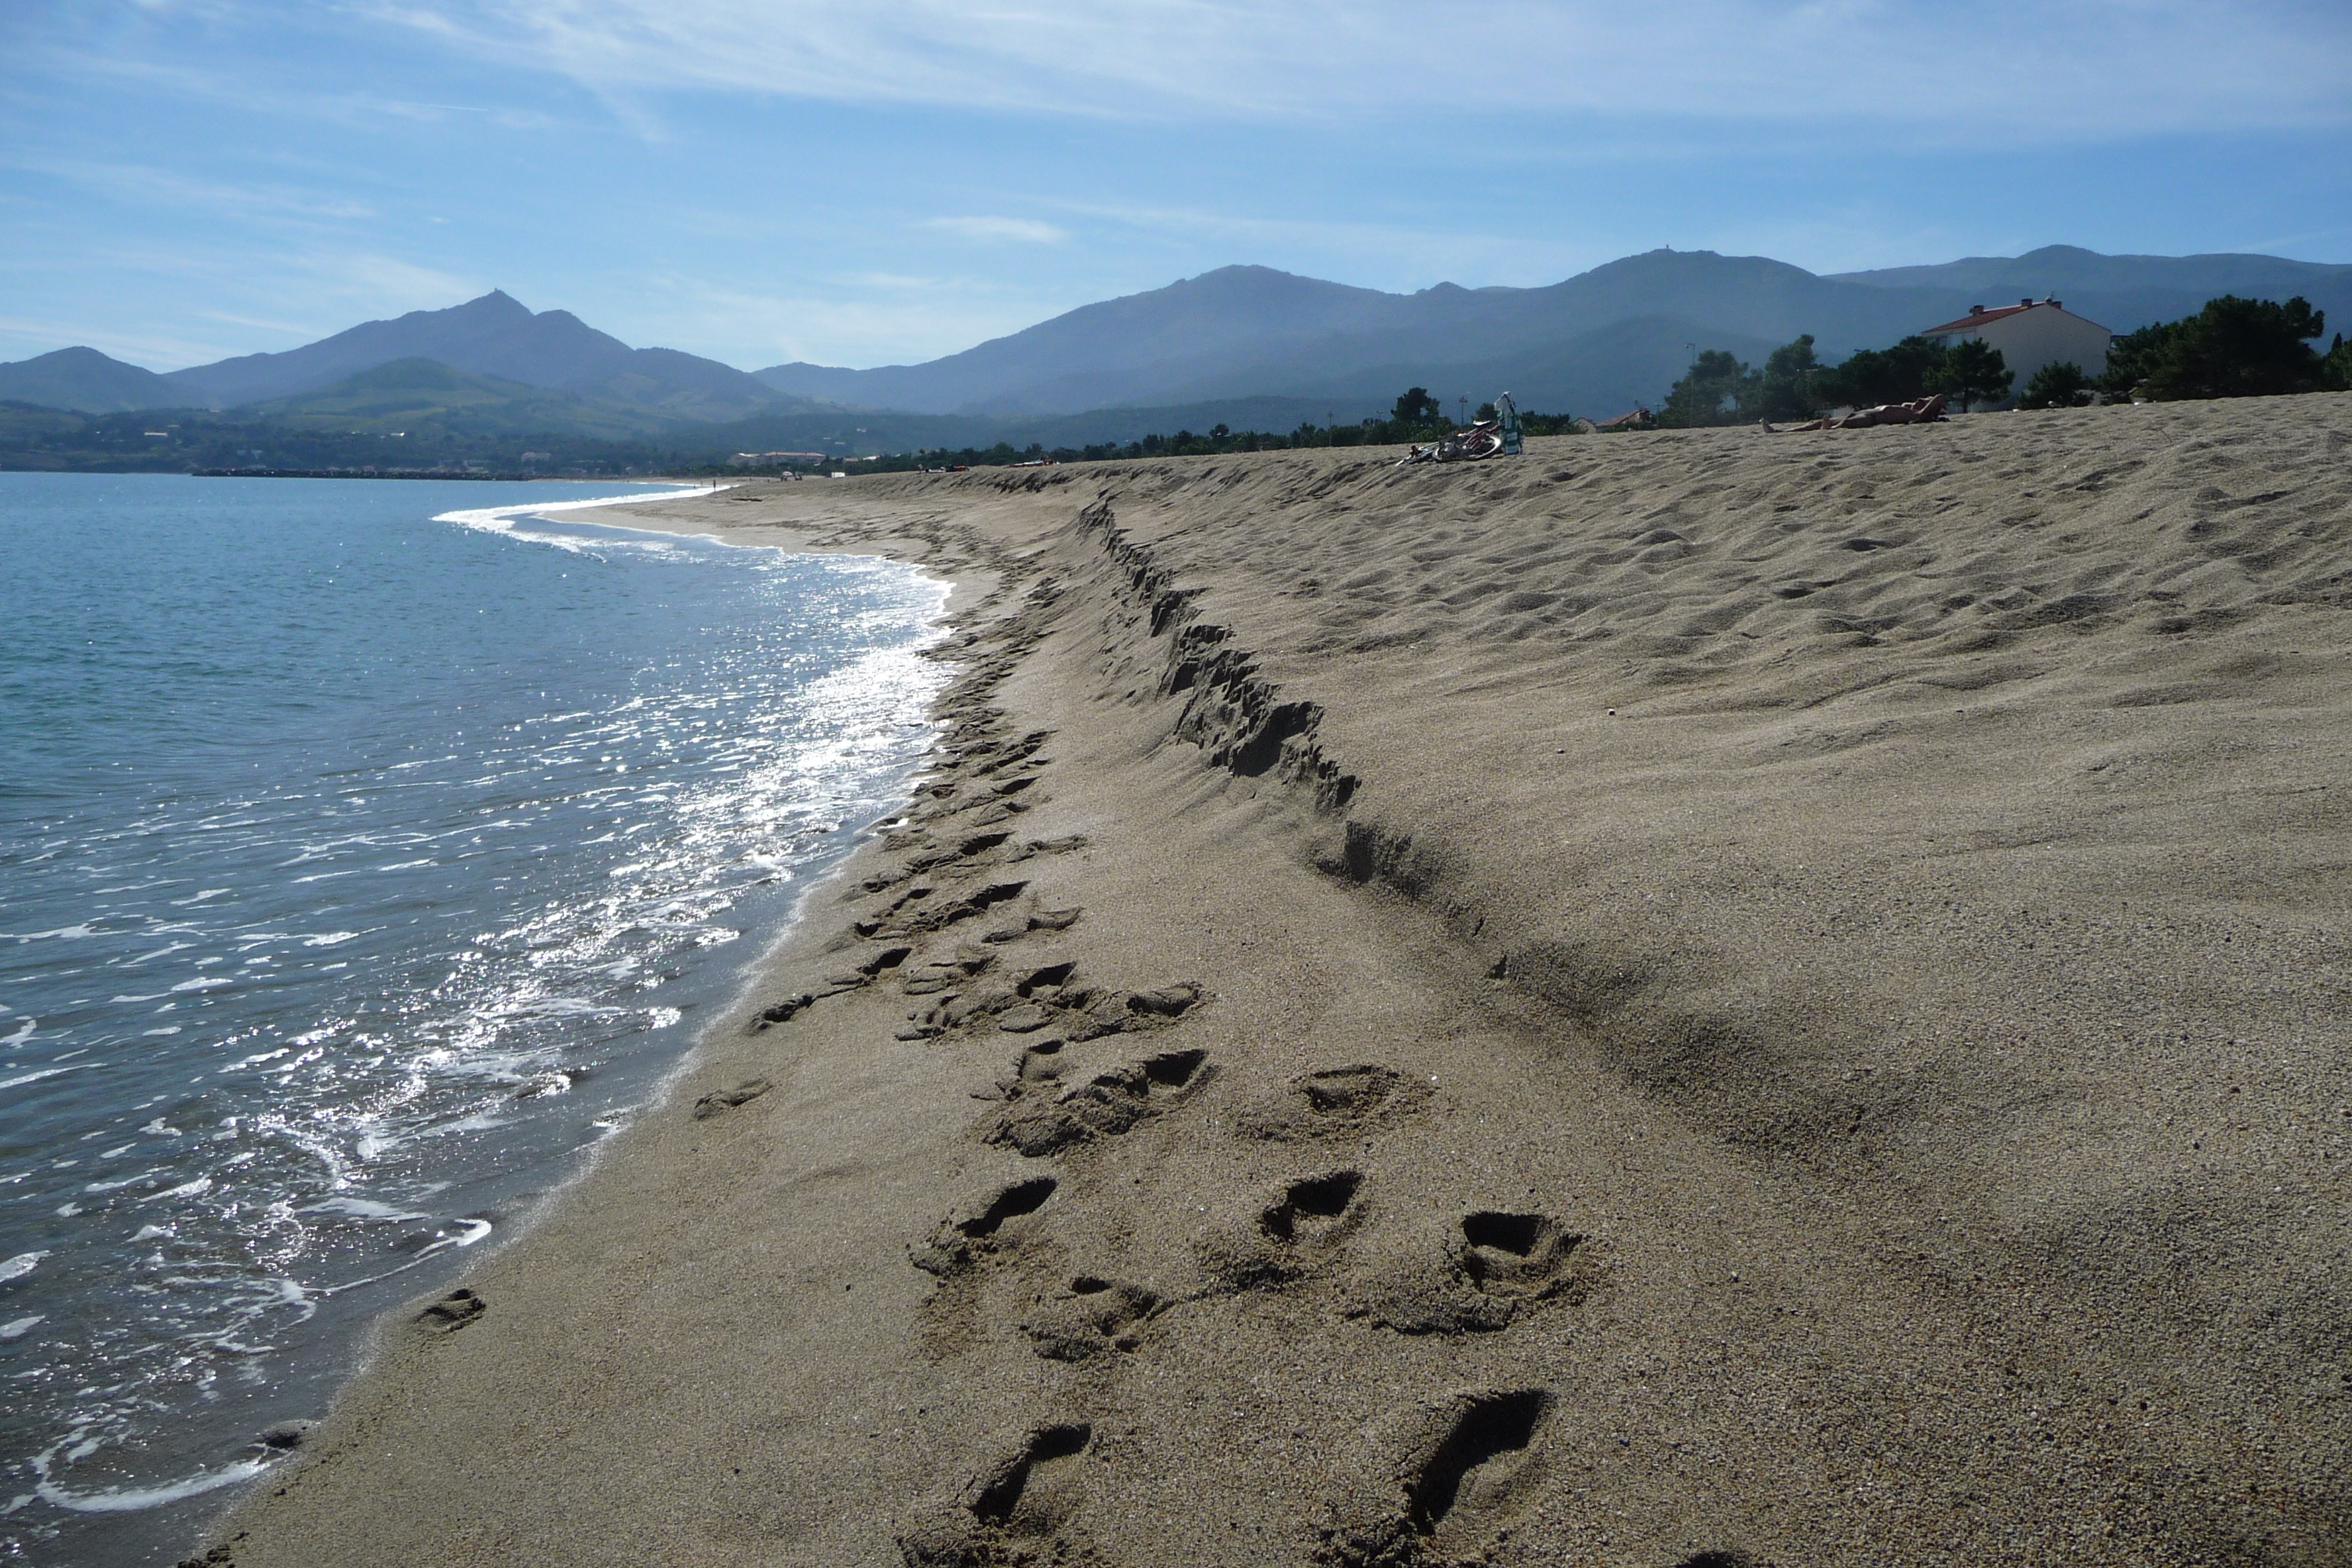
beach, sea, coast, sand, shore, lake, france, mediterranean, bay, body of water, footprints, habitat, mudflat, natural environment